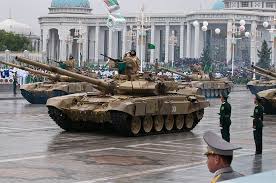
Label: Tank